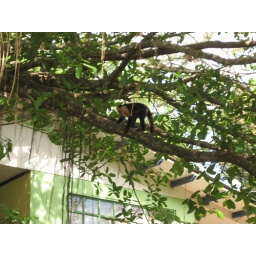
monkey in a tree